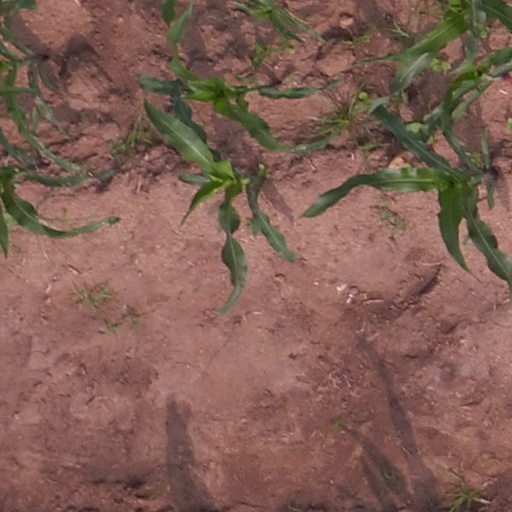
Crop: maize; corn